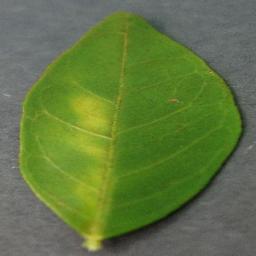
Label: Orange___Haunglongbing_(Citrus_greening)